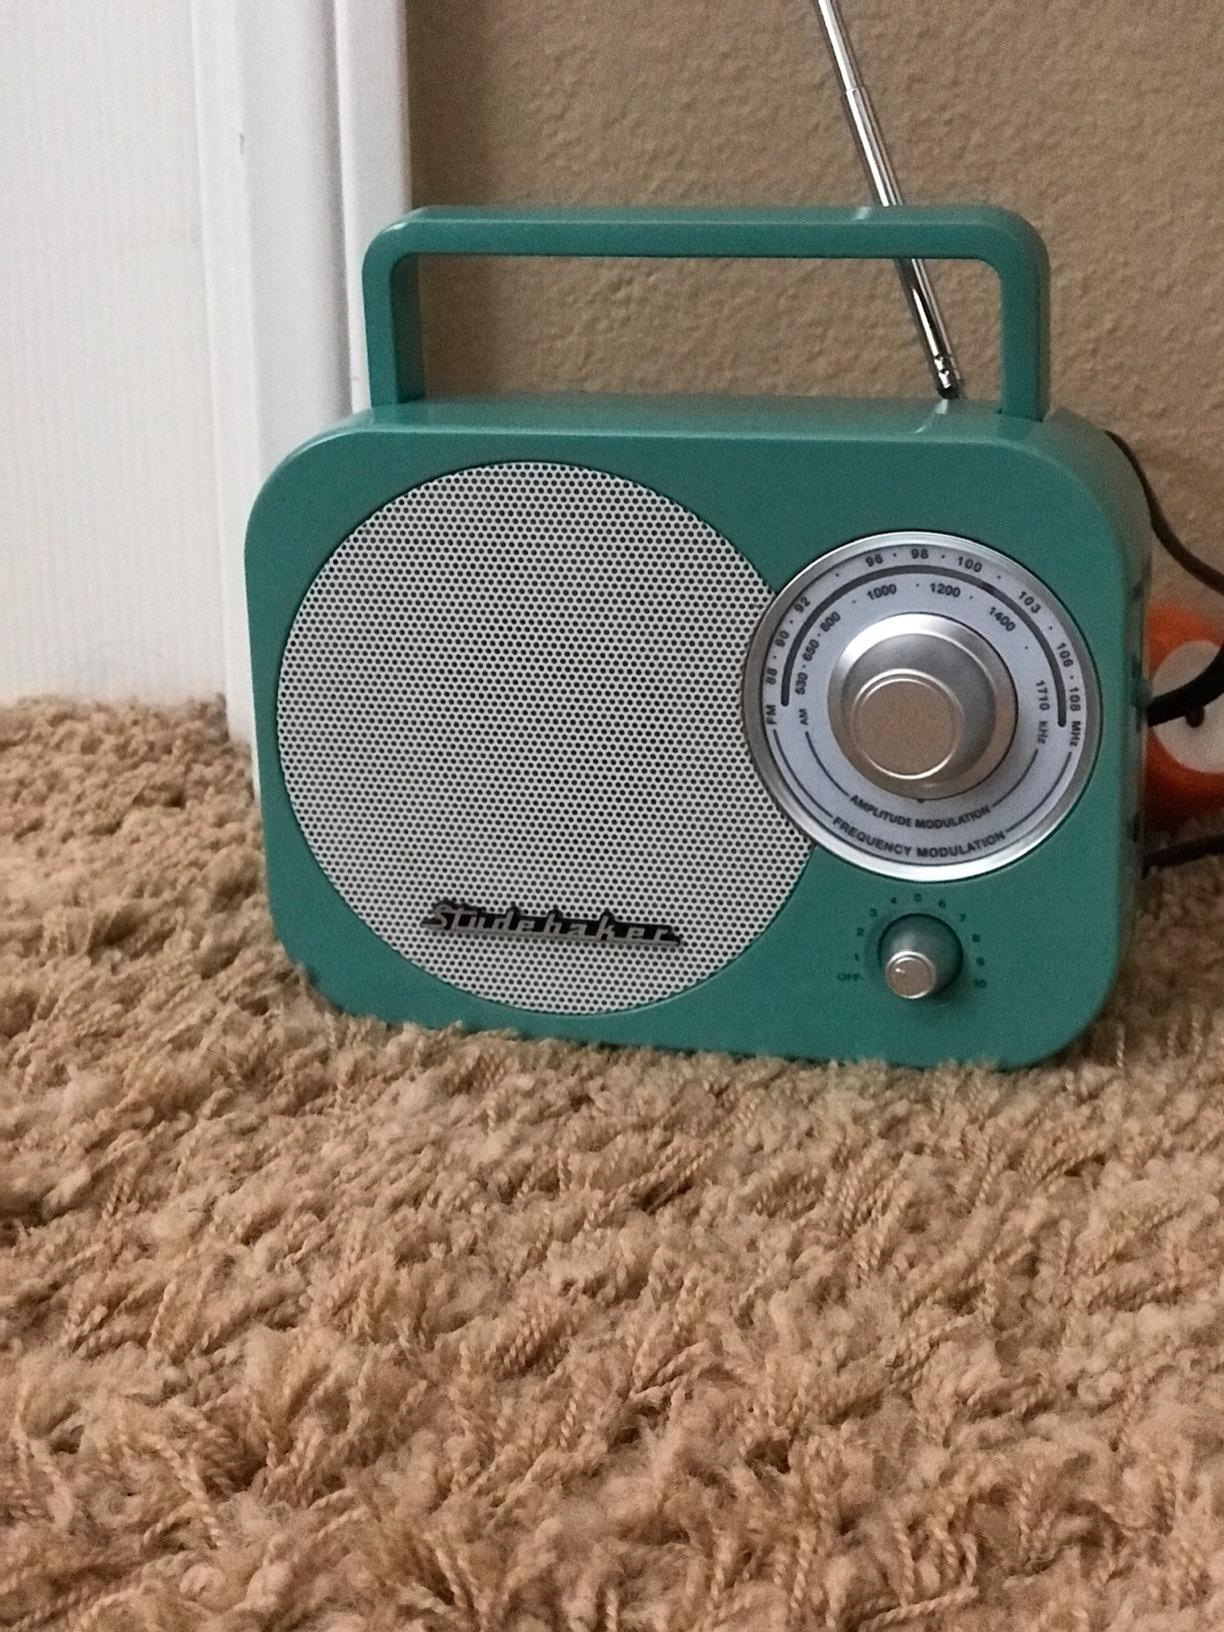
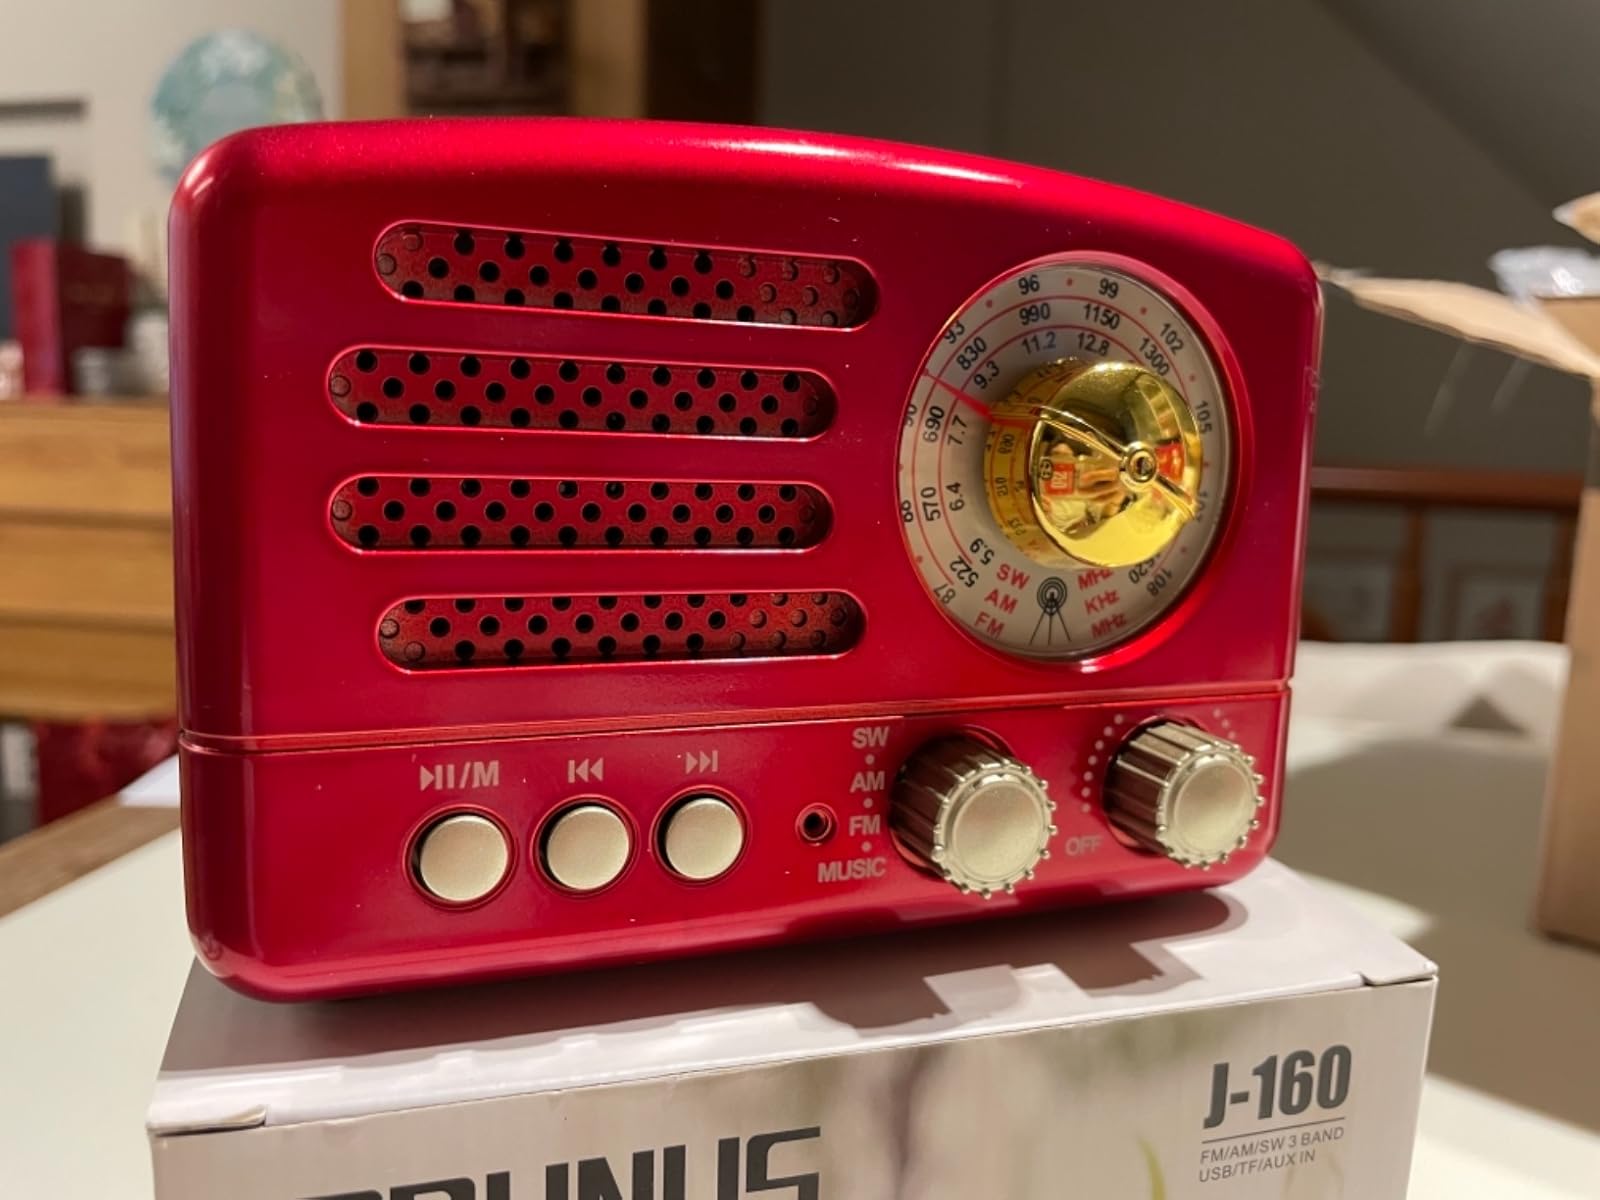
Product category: radio
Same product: no